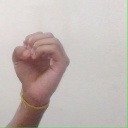
अक्षर: ऊ